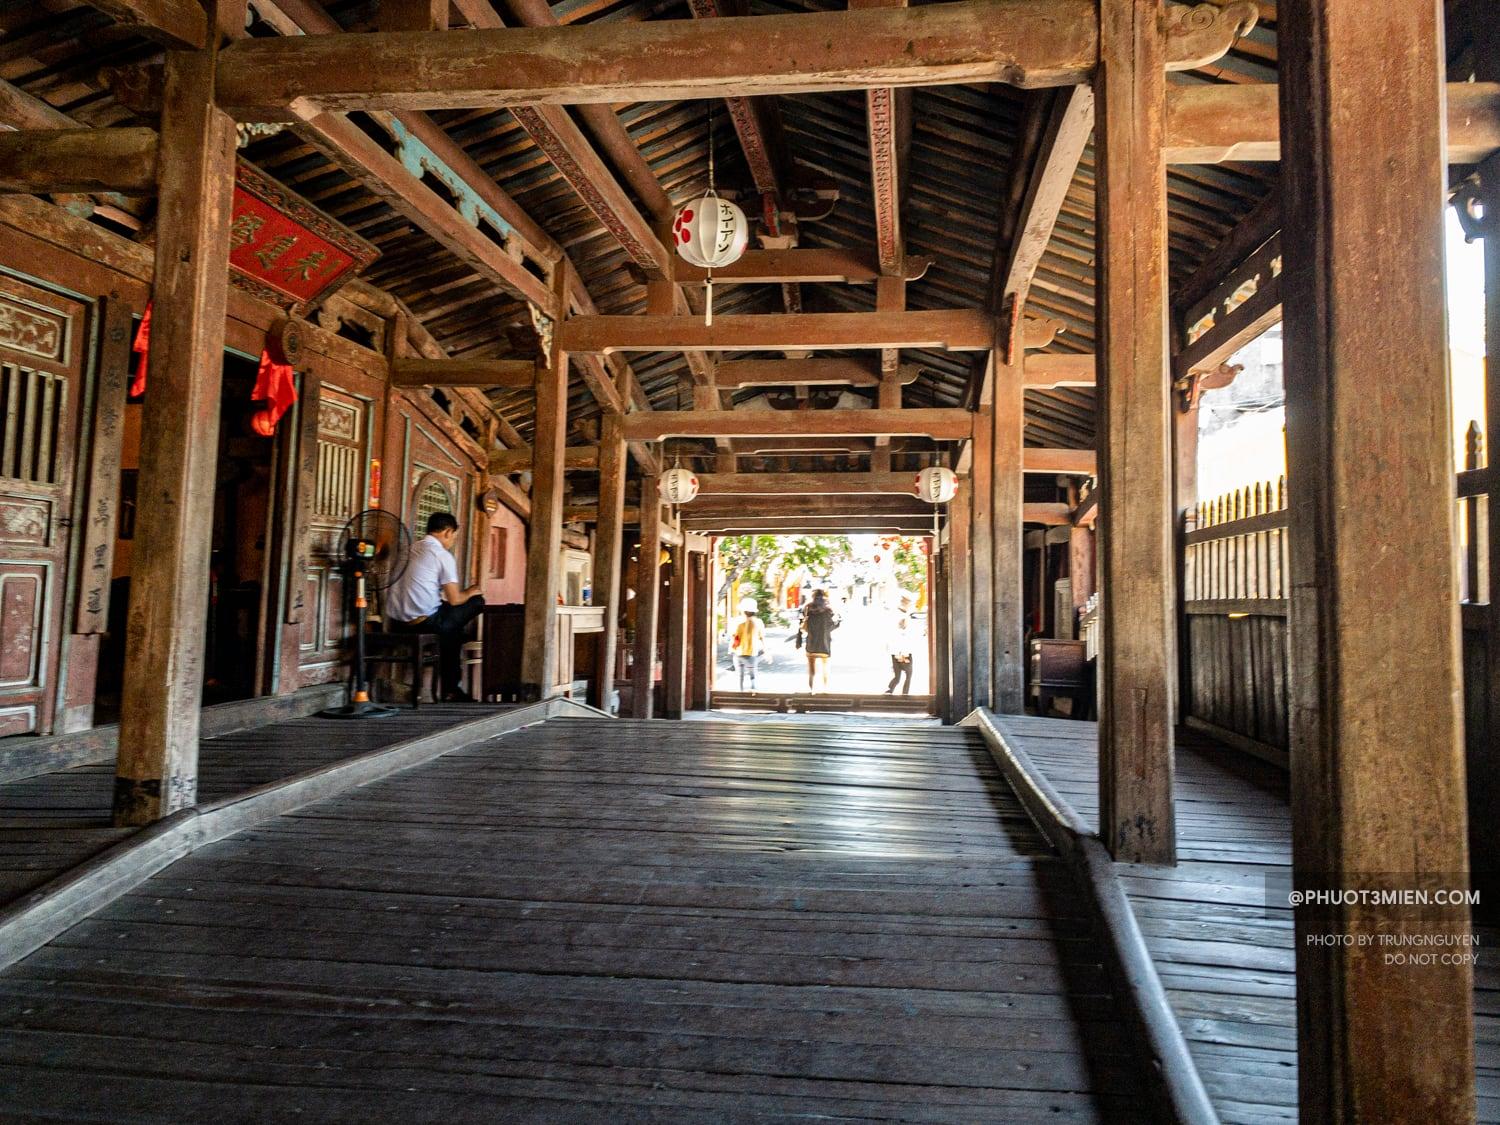
có những chiếc đèn lồng được treo ở trên trần nhà